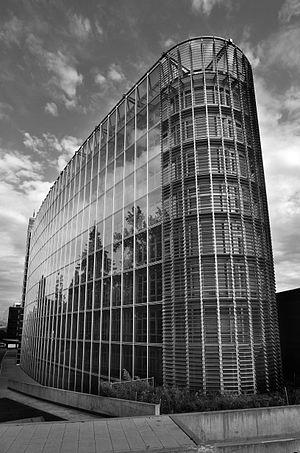
Organisation météorologique mondiale (Genève, Suisse)
Cette liste présente les biens culturels d'importance nationale dans le canton de Genève. Cette liste correspond à l'édition 2009 de l'Inventaire Suisse des biens culturels d'importance nationale pour le canton de Genève. Il est trié par commune et inclus : 86 bâtiments séparés, 46 collections et 10 sites archéologiques.